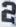
Number: 2